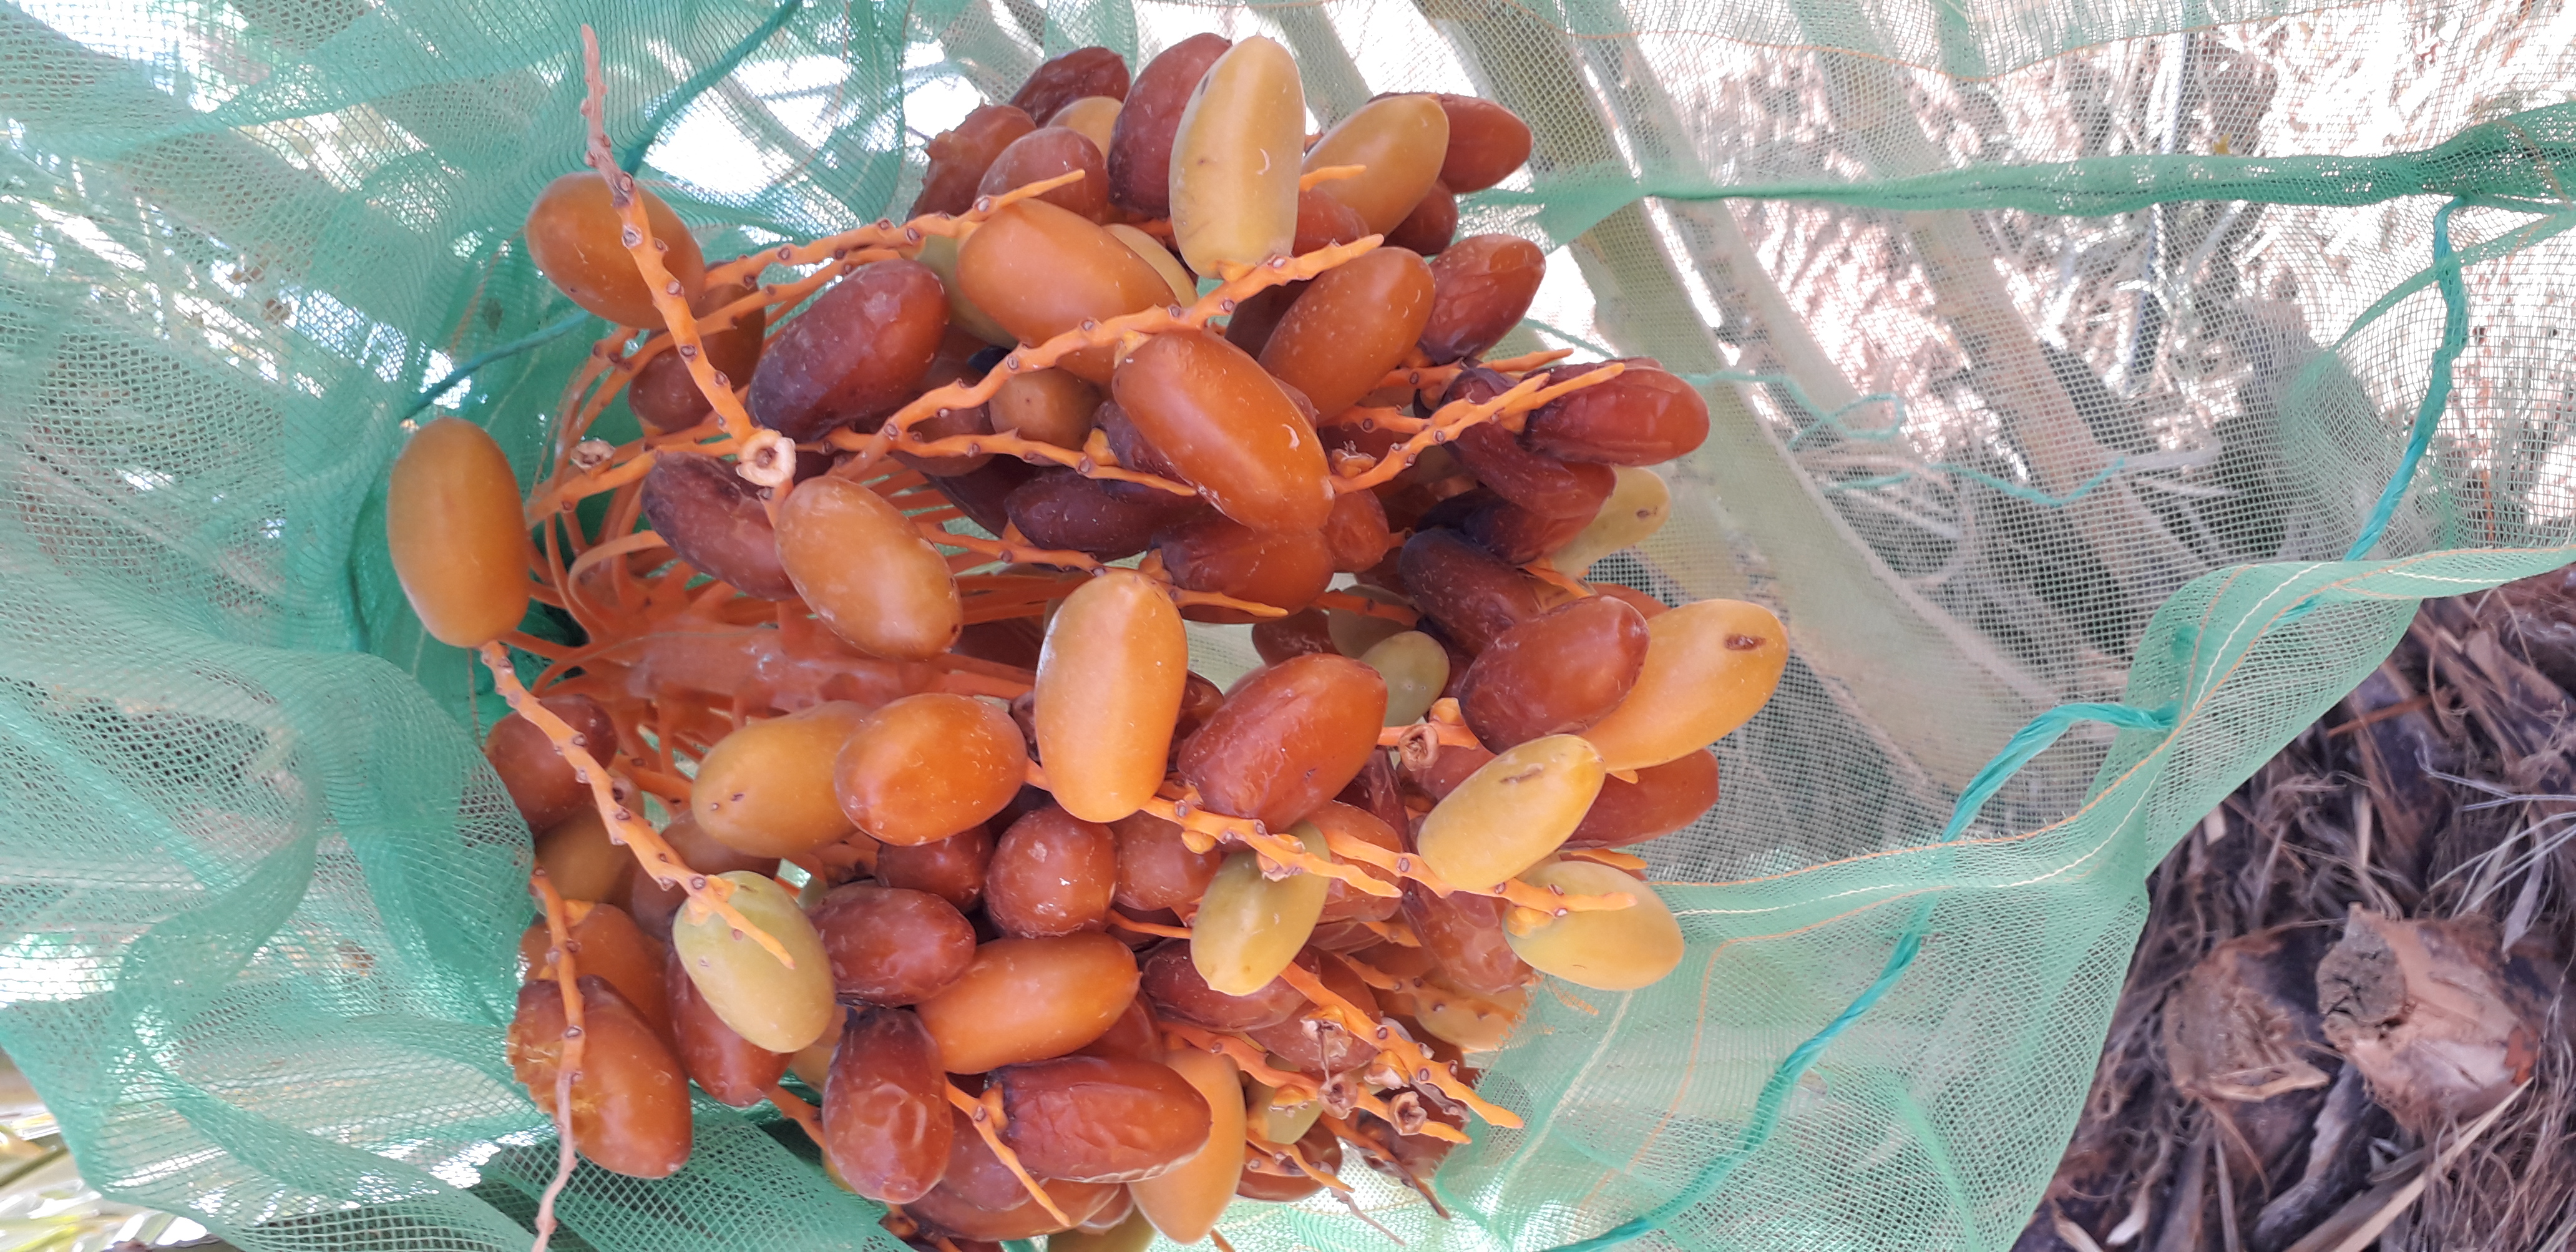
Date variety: kholt